Roadflower

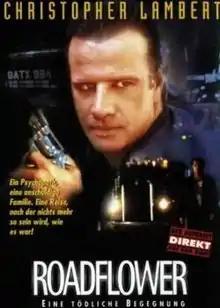
German theatrical release poster

Roadflower (also known as Road Flower or The Road Killers) is a 1995 American suspense thriller starring Christopher Lambert, Craig Sheffer, Michelle Forbes, Joseph Gordon-Levitt, David Arquette, Josh Brolin, Christopher McDonald, John Pyper-Ferguson and Adrienne Shelly.